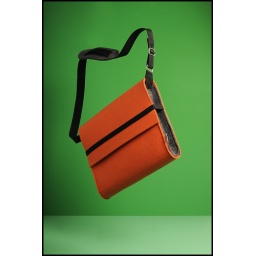
"Work" laptop bag by NEKO design